Bantenese people

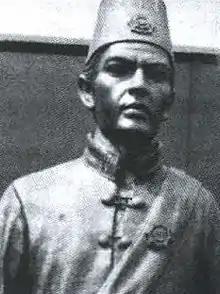
Sultan Ageng Tirtayasa, ruler of Banten Sultanate and acknowledged as a national hero of Indonesia

Bantenese culinary includes Sate Bandeng, Rabeg Banten, Pasung Beureum, Ketan Bintul, Nasi Belut, Kue Cucur, Angeun Lada, Balok Menes, Sate Bebek Cibeber, Emping Menes and others.